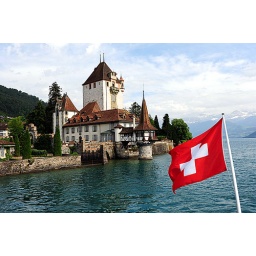
castle of oberhoffen in the lake of thun